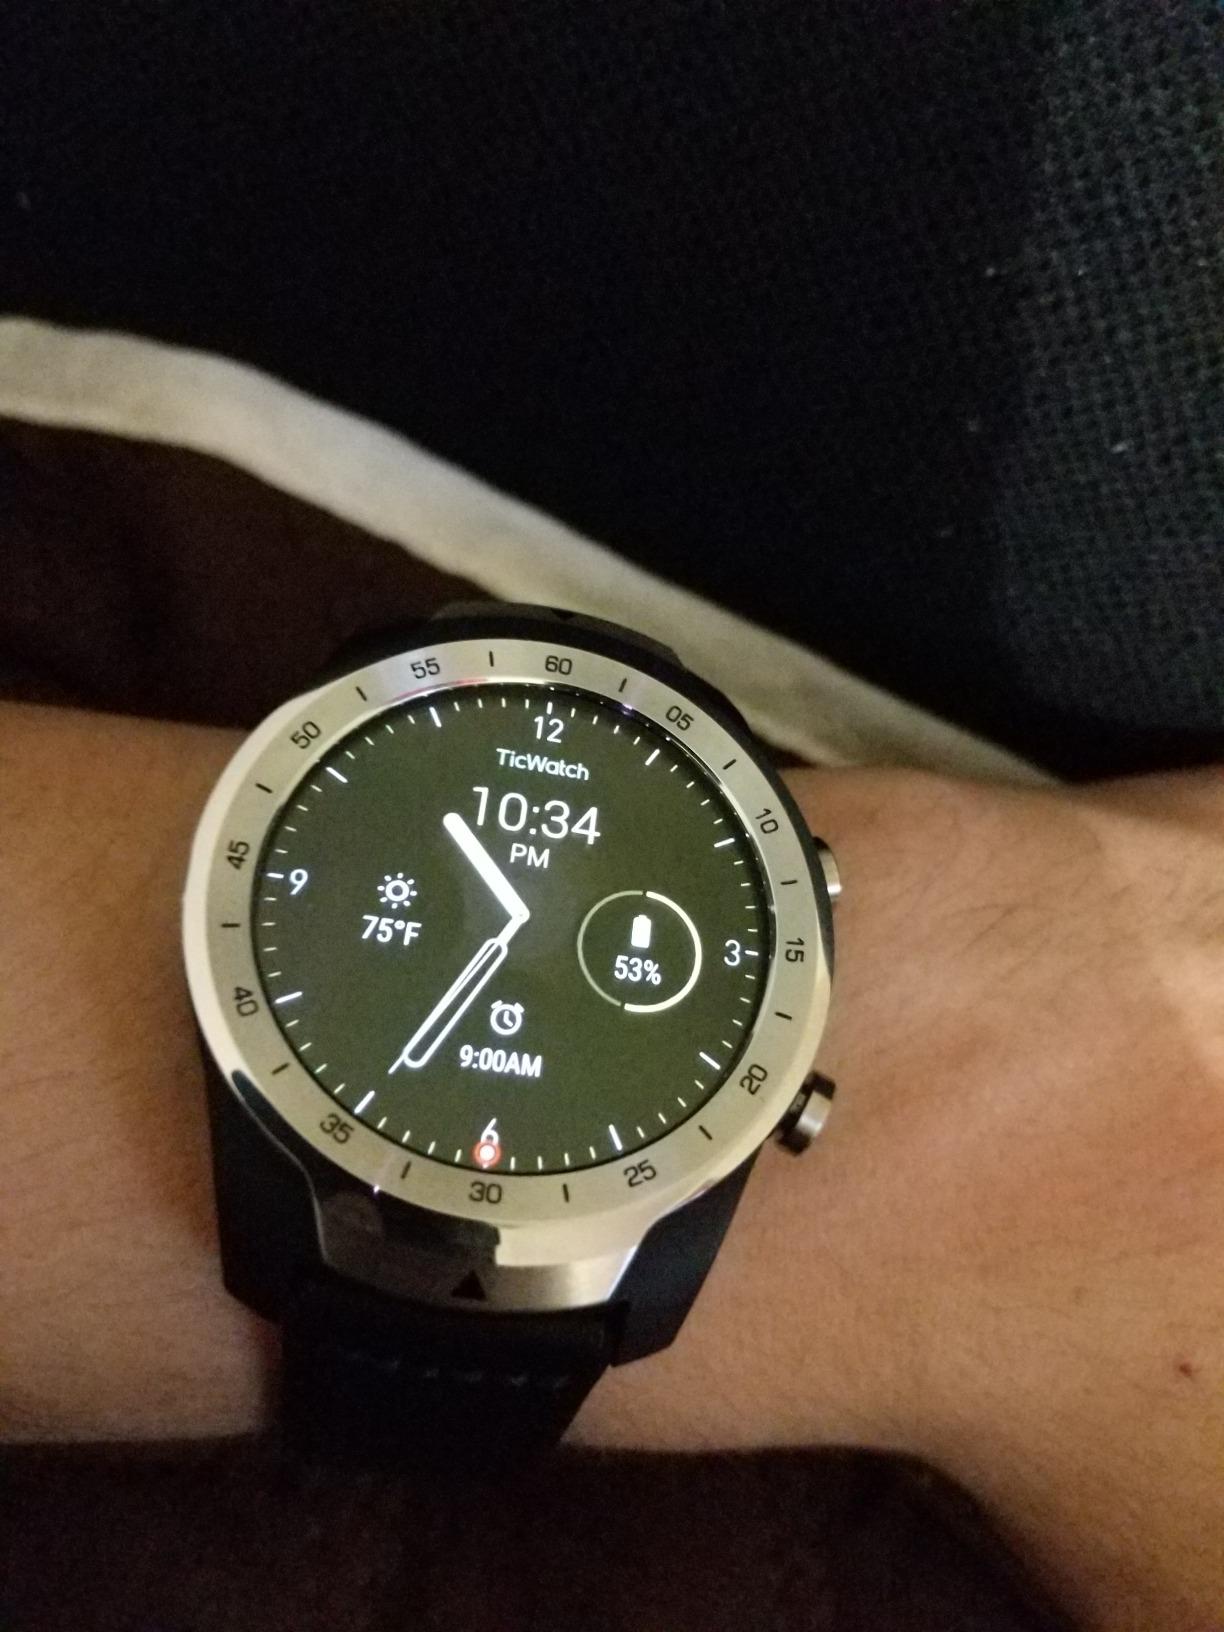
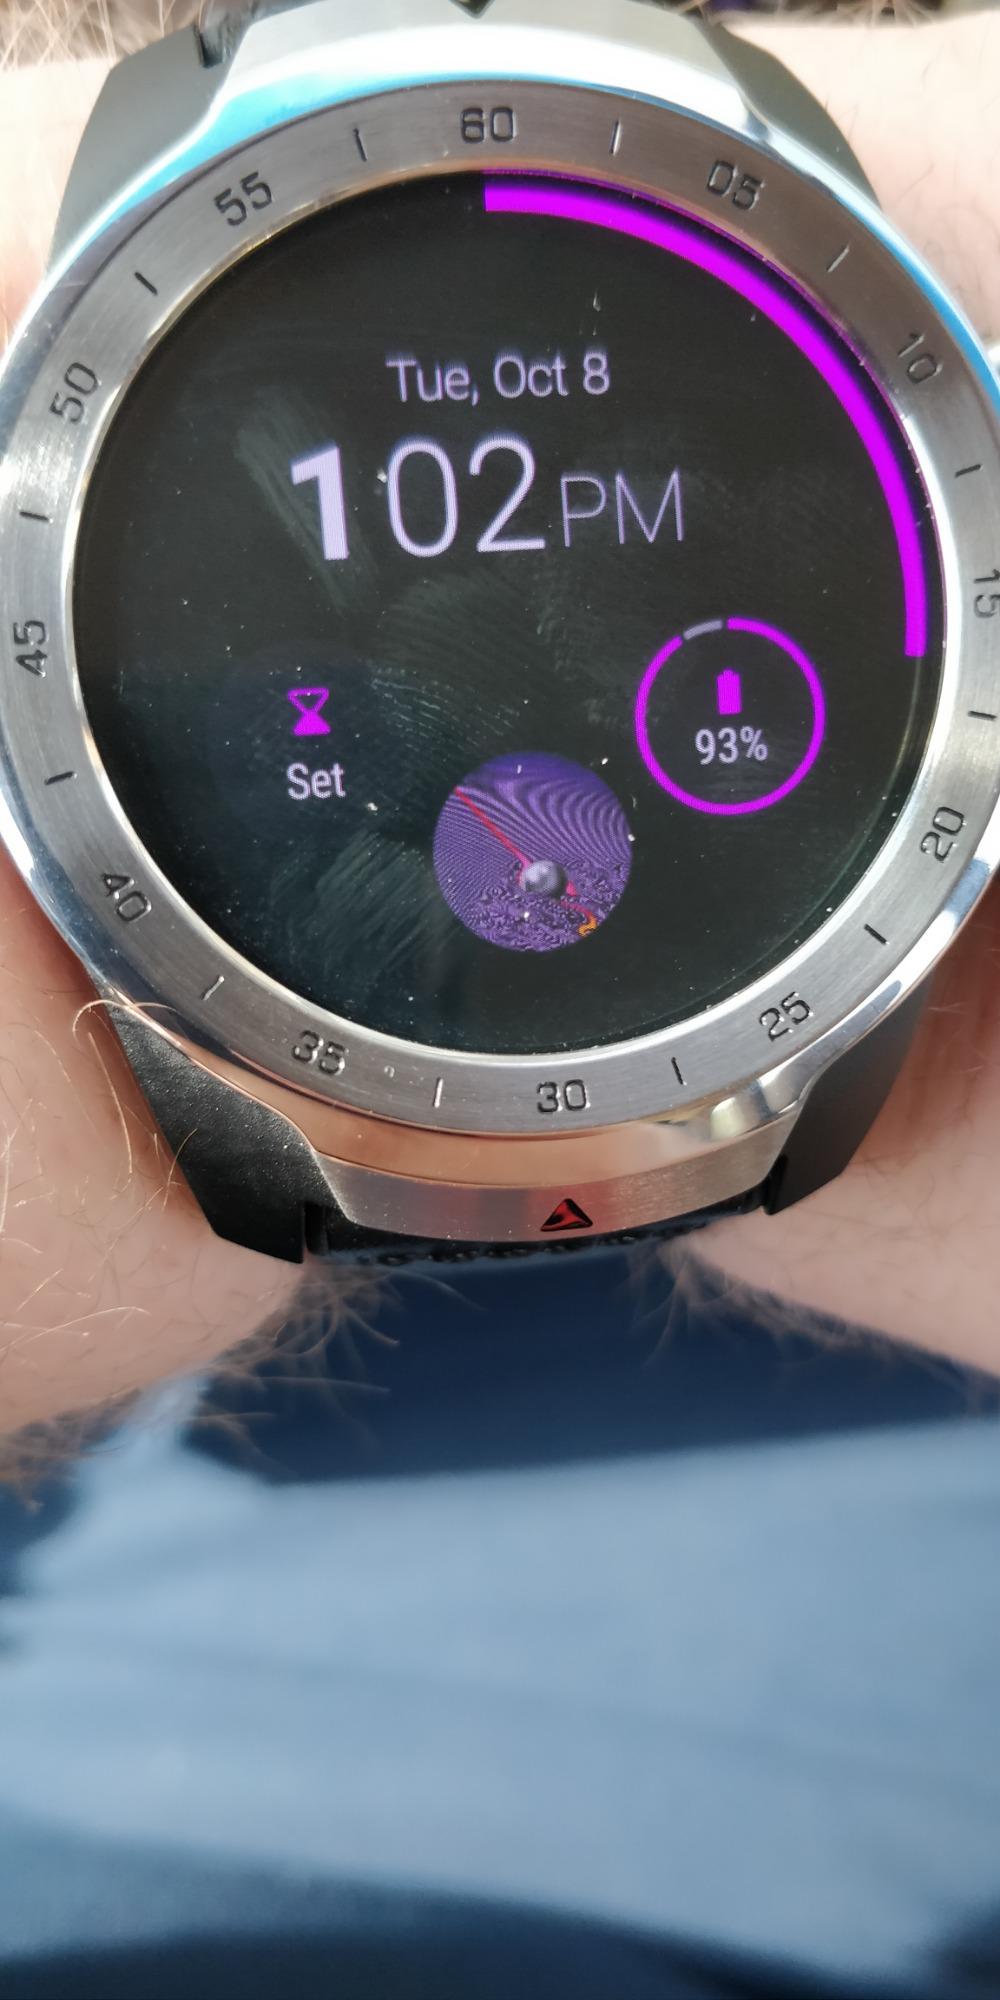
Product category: smartwatch
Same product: yes